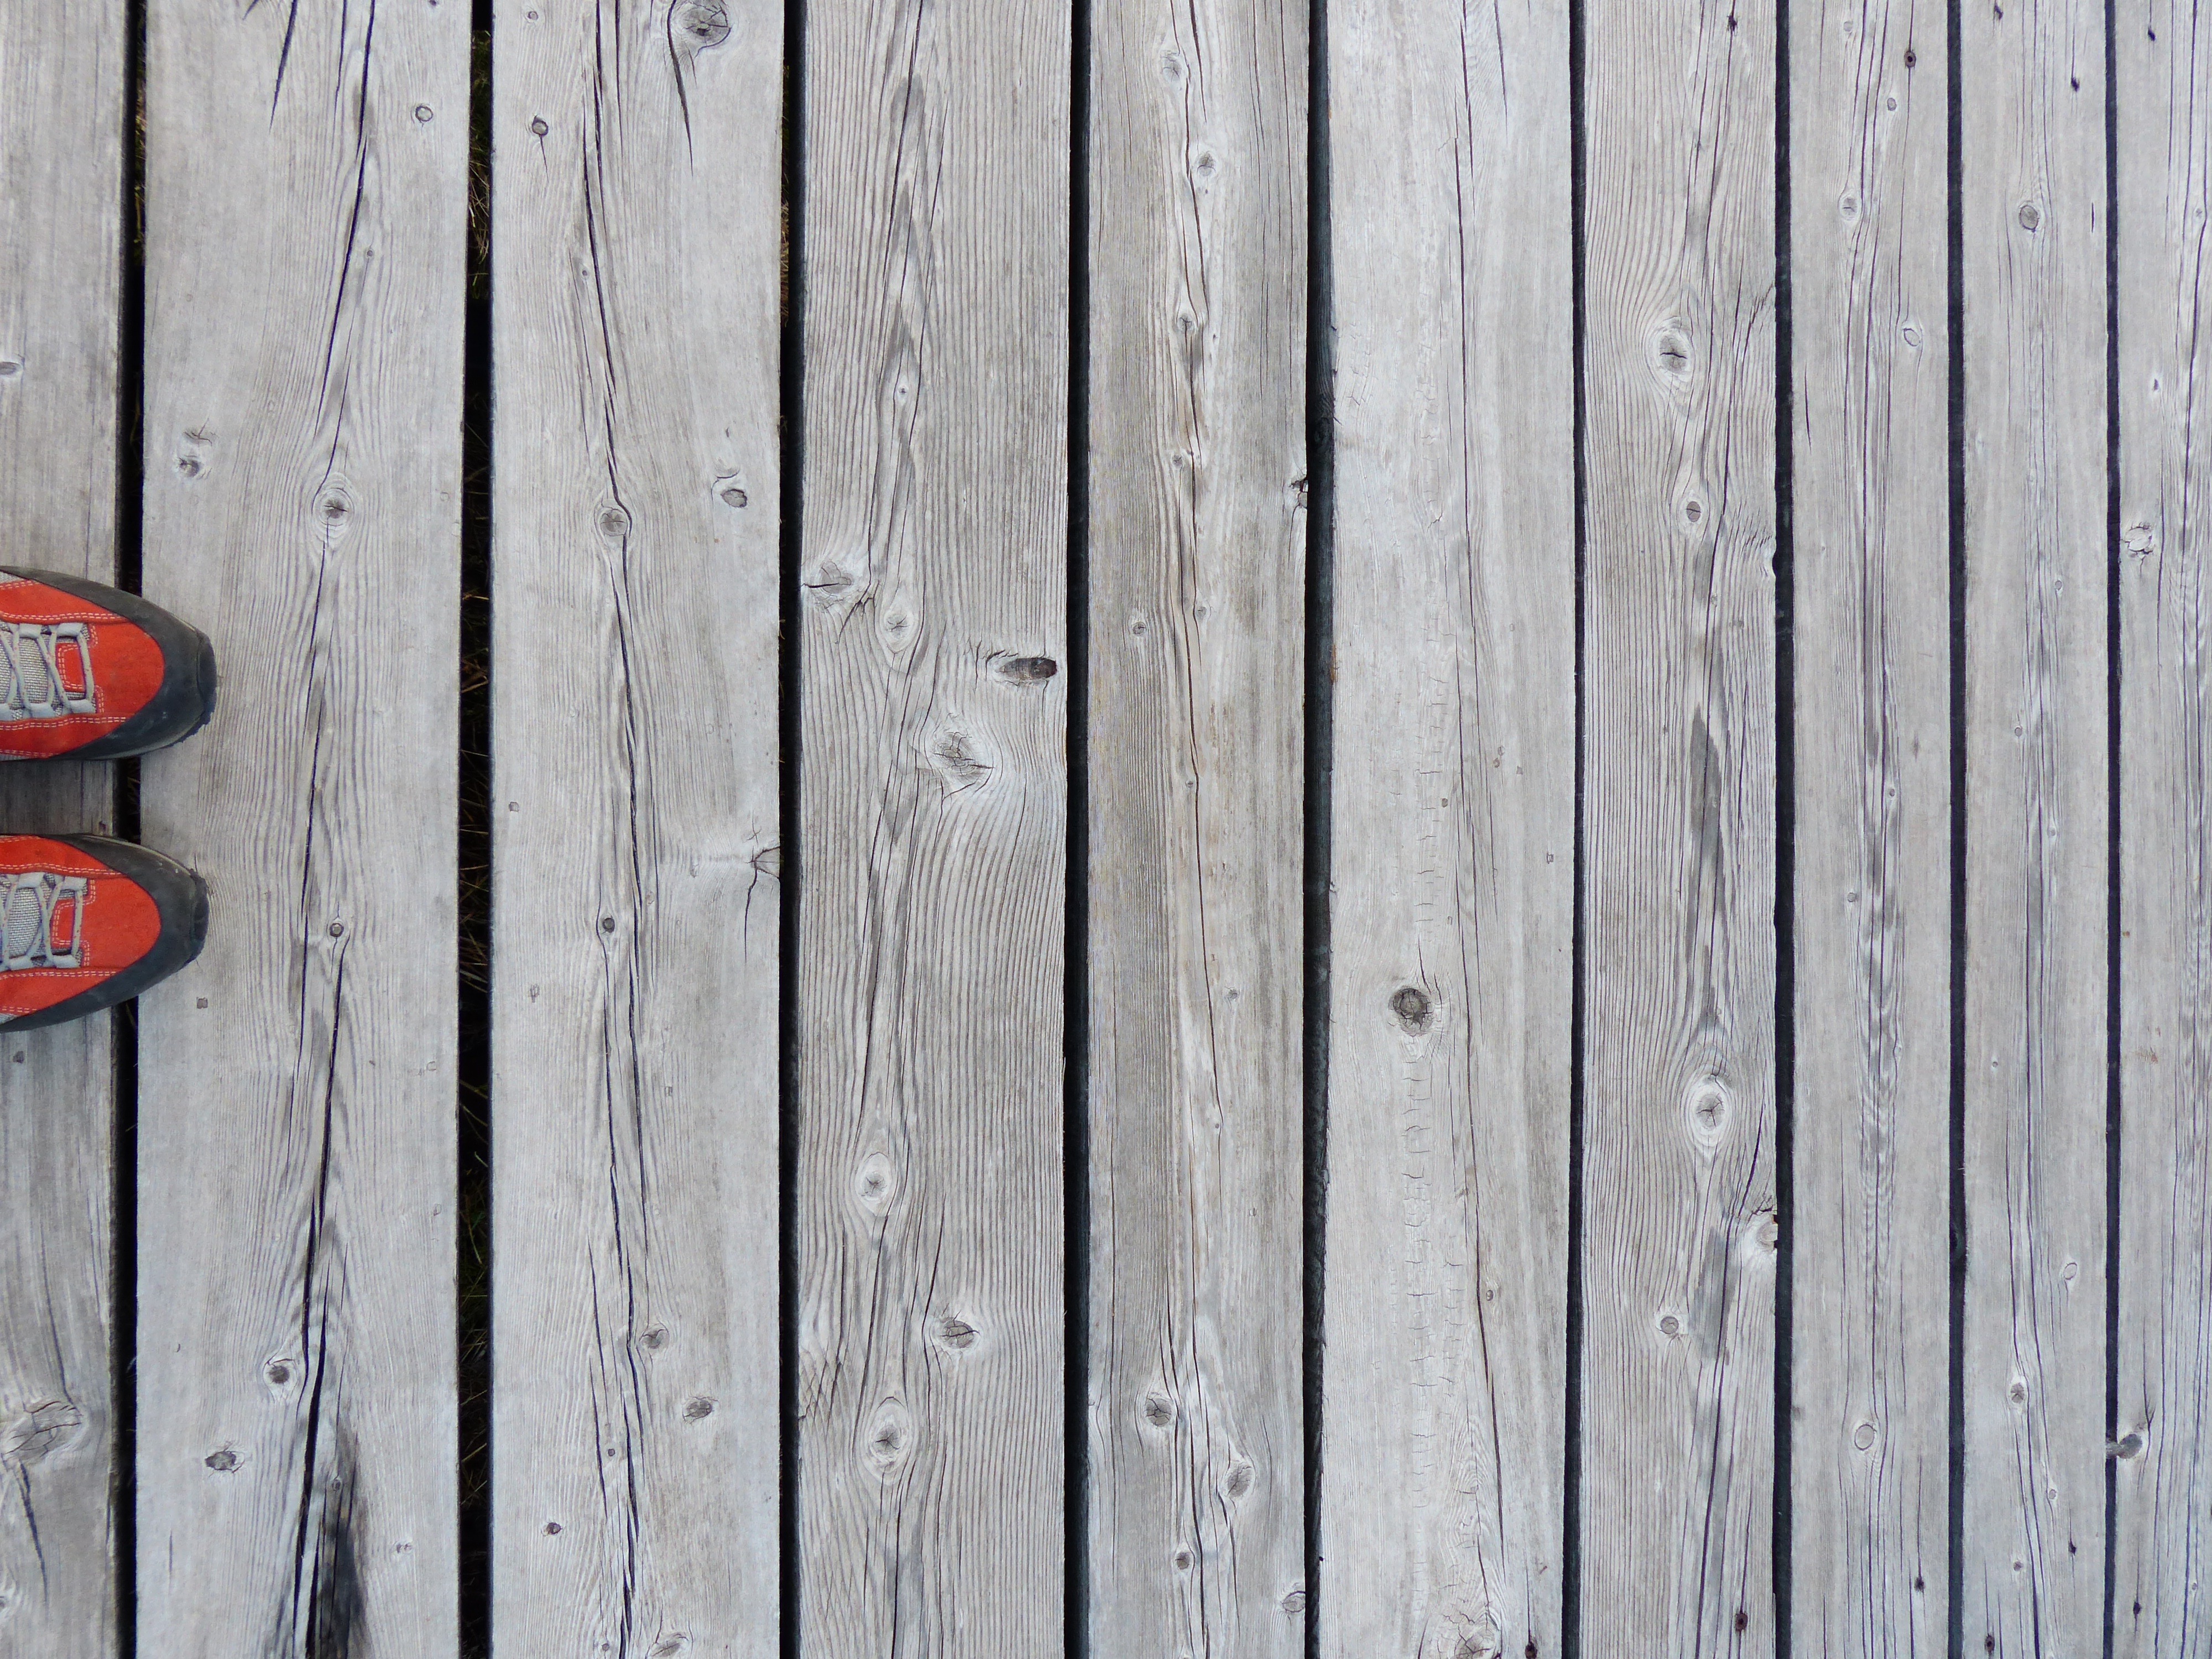
wood, trail, plank, floor, feet, wall, web, line, hiking shoes, shoes, hardwood, boards, away, flooring, wooden track, outdoor structure, wood stain, tippy toes, shoe tips